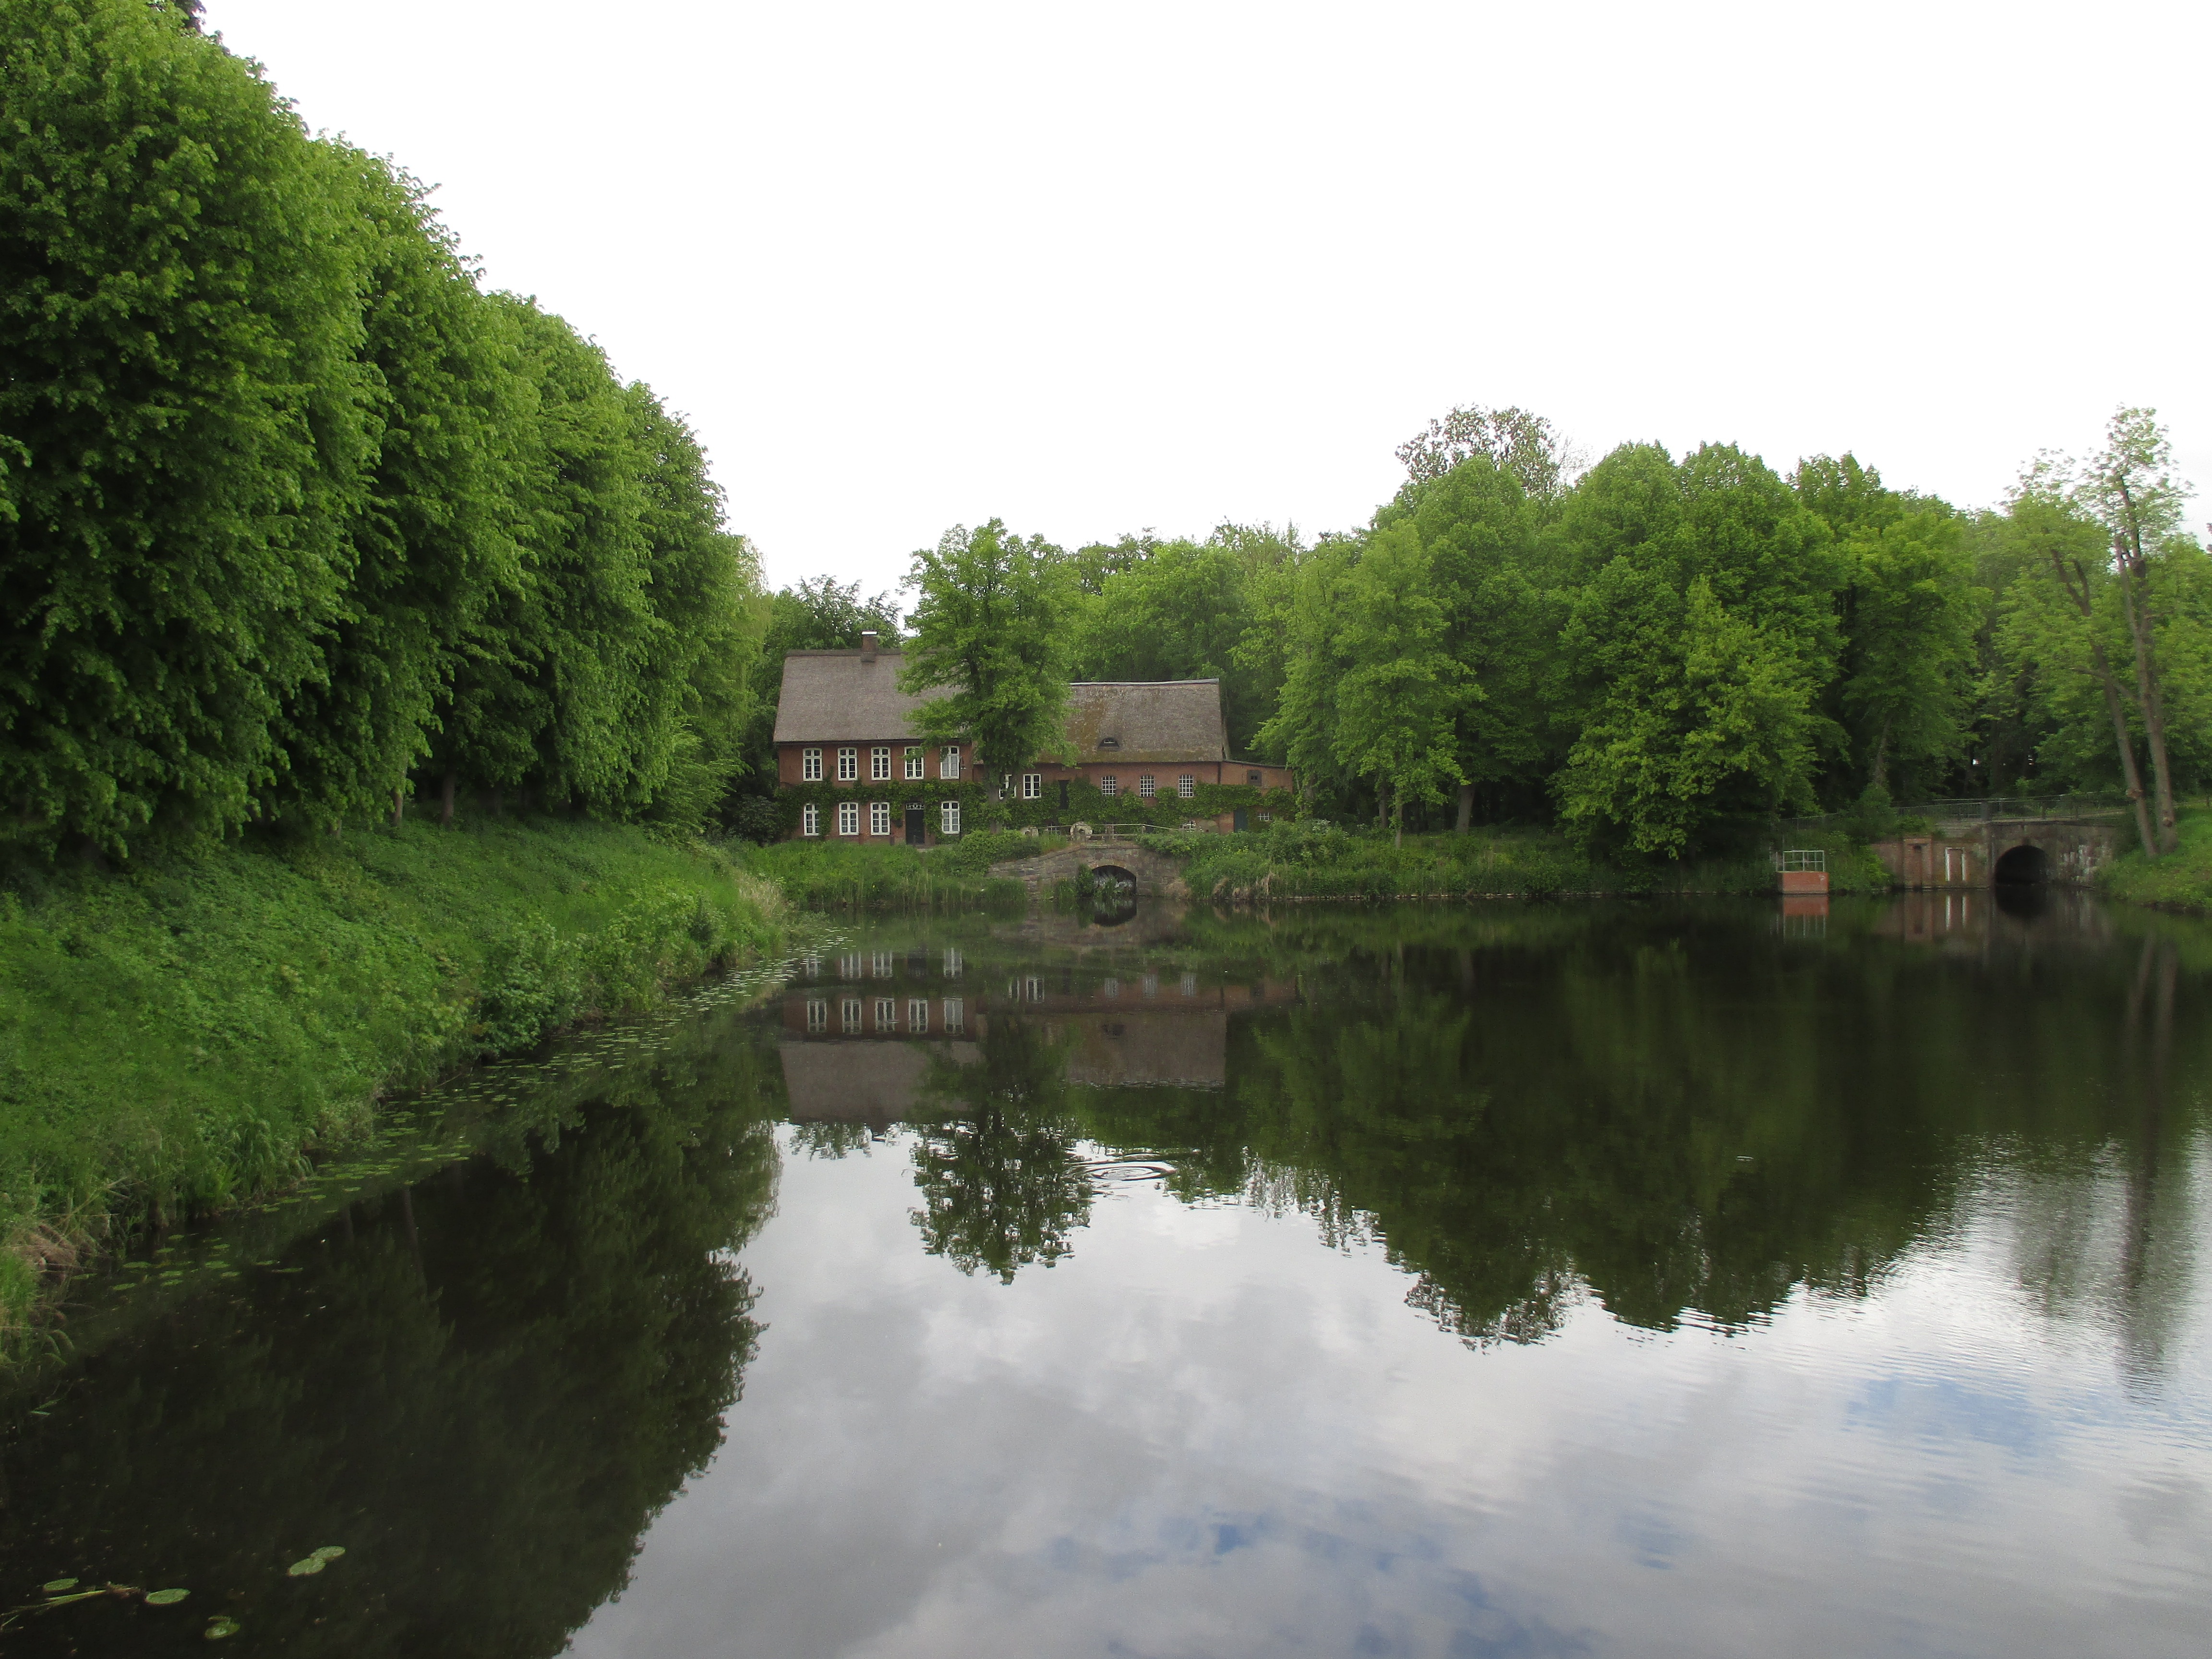
tree, lake, river, canal, pond, idyllic, reflection, rest, reservoir, garden, waterway, body of water, trees, wetland, floodplain, mirroring, haunting, fairy tales, fish pond, bayou, former mill